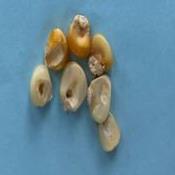
Maize quality: Bad